Willibald Ruttensteiner

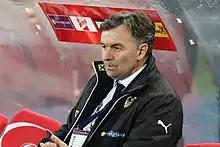
Ruttensteiner in 2016

Willibald "Willi" Ruttensteiner (born 12 November 1962) is an Austrian businessman and football administrator and manager who serves as head coach of the Israel national team as well as the head of the youth development program "Project12". Following the resignation of Dietmar Constantini in September 2011, Ruttensteiner was acting trainer of the Austria national team for two games. In the two games he managed a win and a tie.